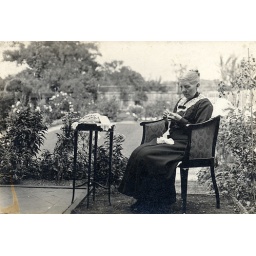
Found image. Very clear tiny photograph of a lady sitting in her very beautifully kept garden.